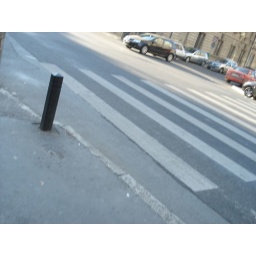
I almost fell because a pot hole in the sidewalk